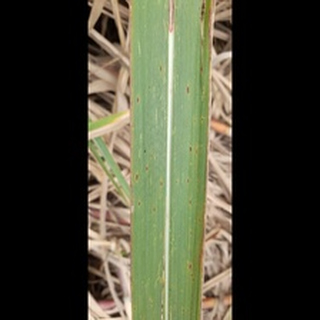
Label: sugarcane_rust